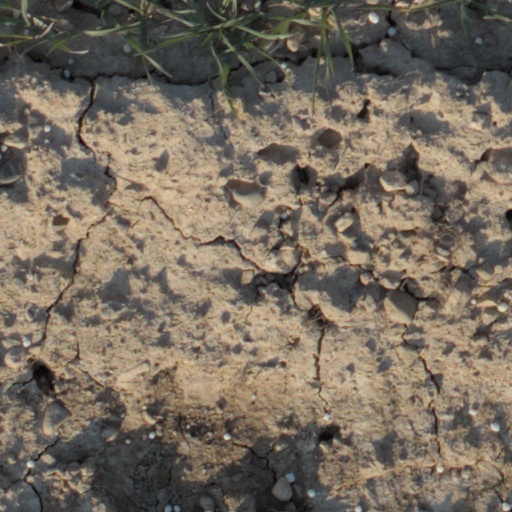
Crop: wheat